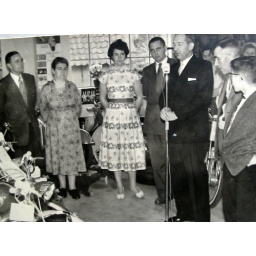
Opening van de fietsenzaak Wim Albers in Zuidland door de burgemeester